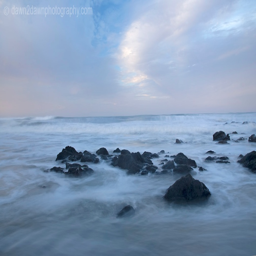
the sun rises over bodies of water